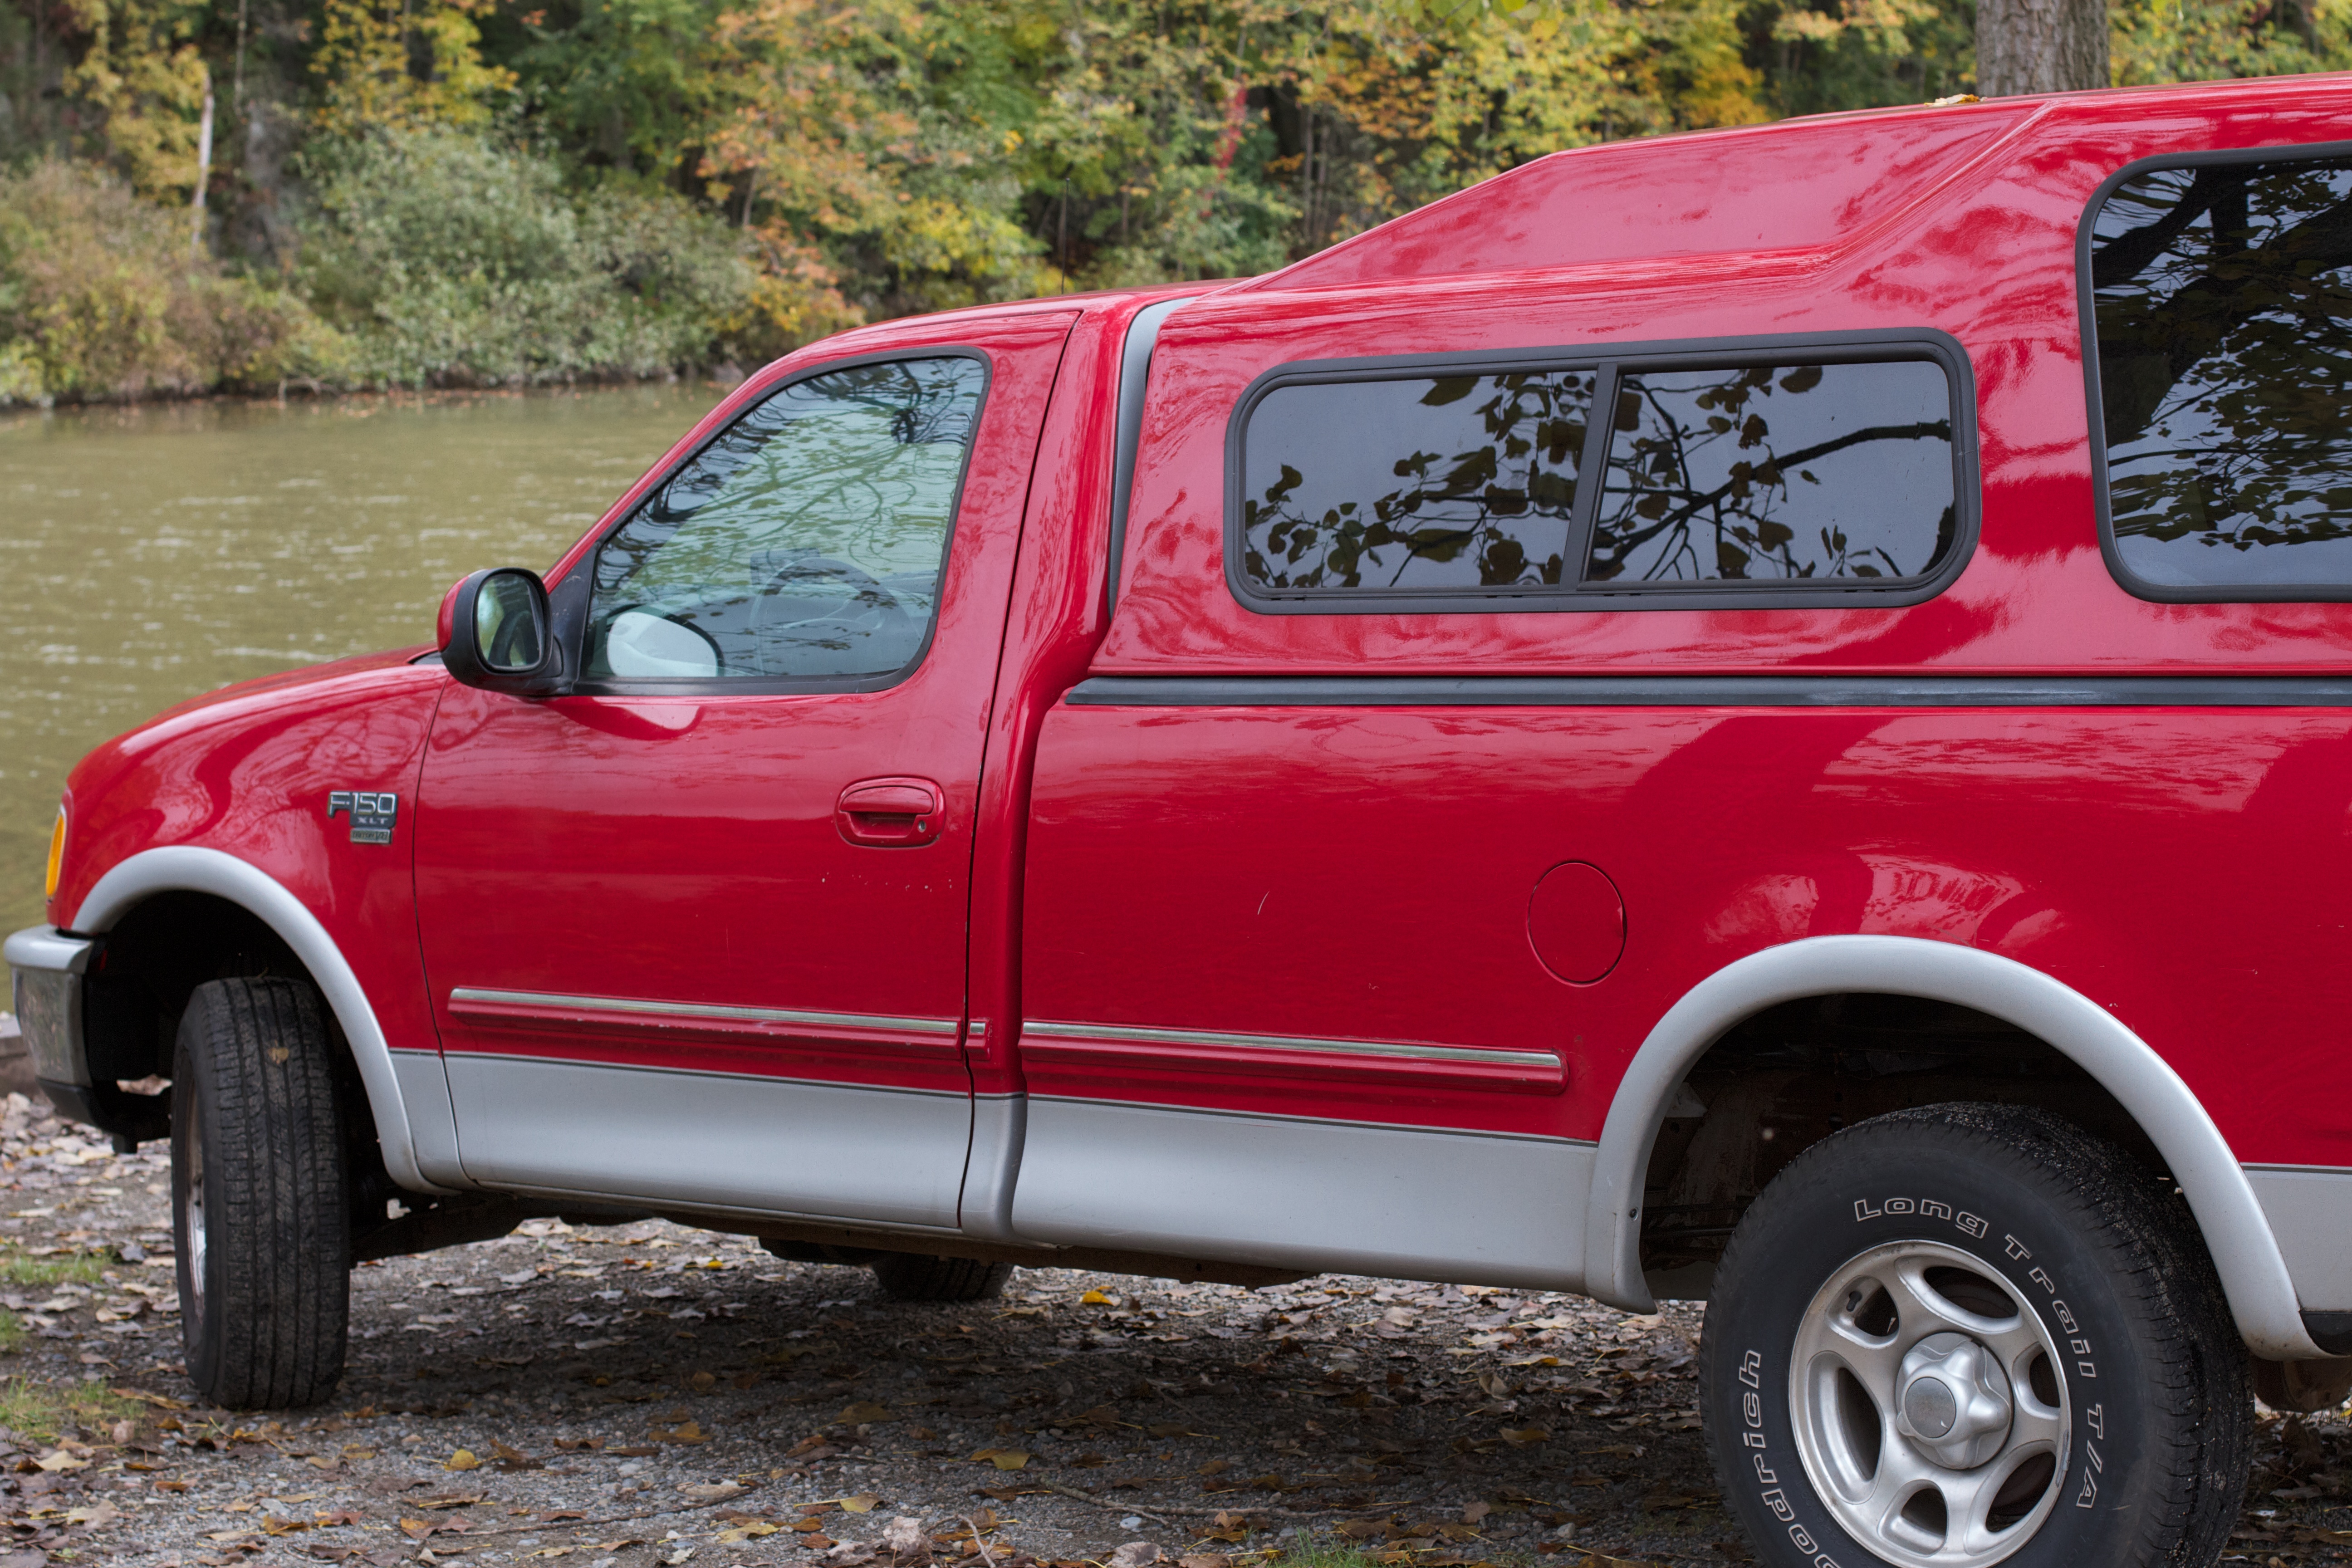
car, wheel, truck, vehicle, commercial vehicle, pickup truck, sport utility vehicle, land vehicle, automobile make, automotive exterior